Sex to Sexty

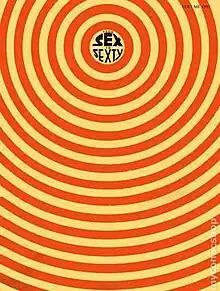

Sex to Sexty was a sexually-oriented humor magazine published in Arlington, Texas, by John W. Newbern, Jr. and Peggy Rodebaugh, with art direction (and cartoons, covers, etc.) by Lowell Davis (later to become known as a creator of bucolic art)), under the respective pseudonyms of Richard or Dick Rodman, Goose Reardon, and Pierre Davis.